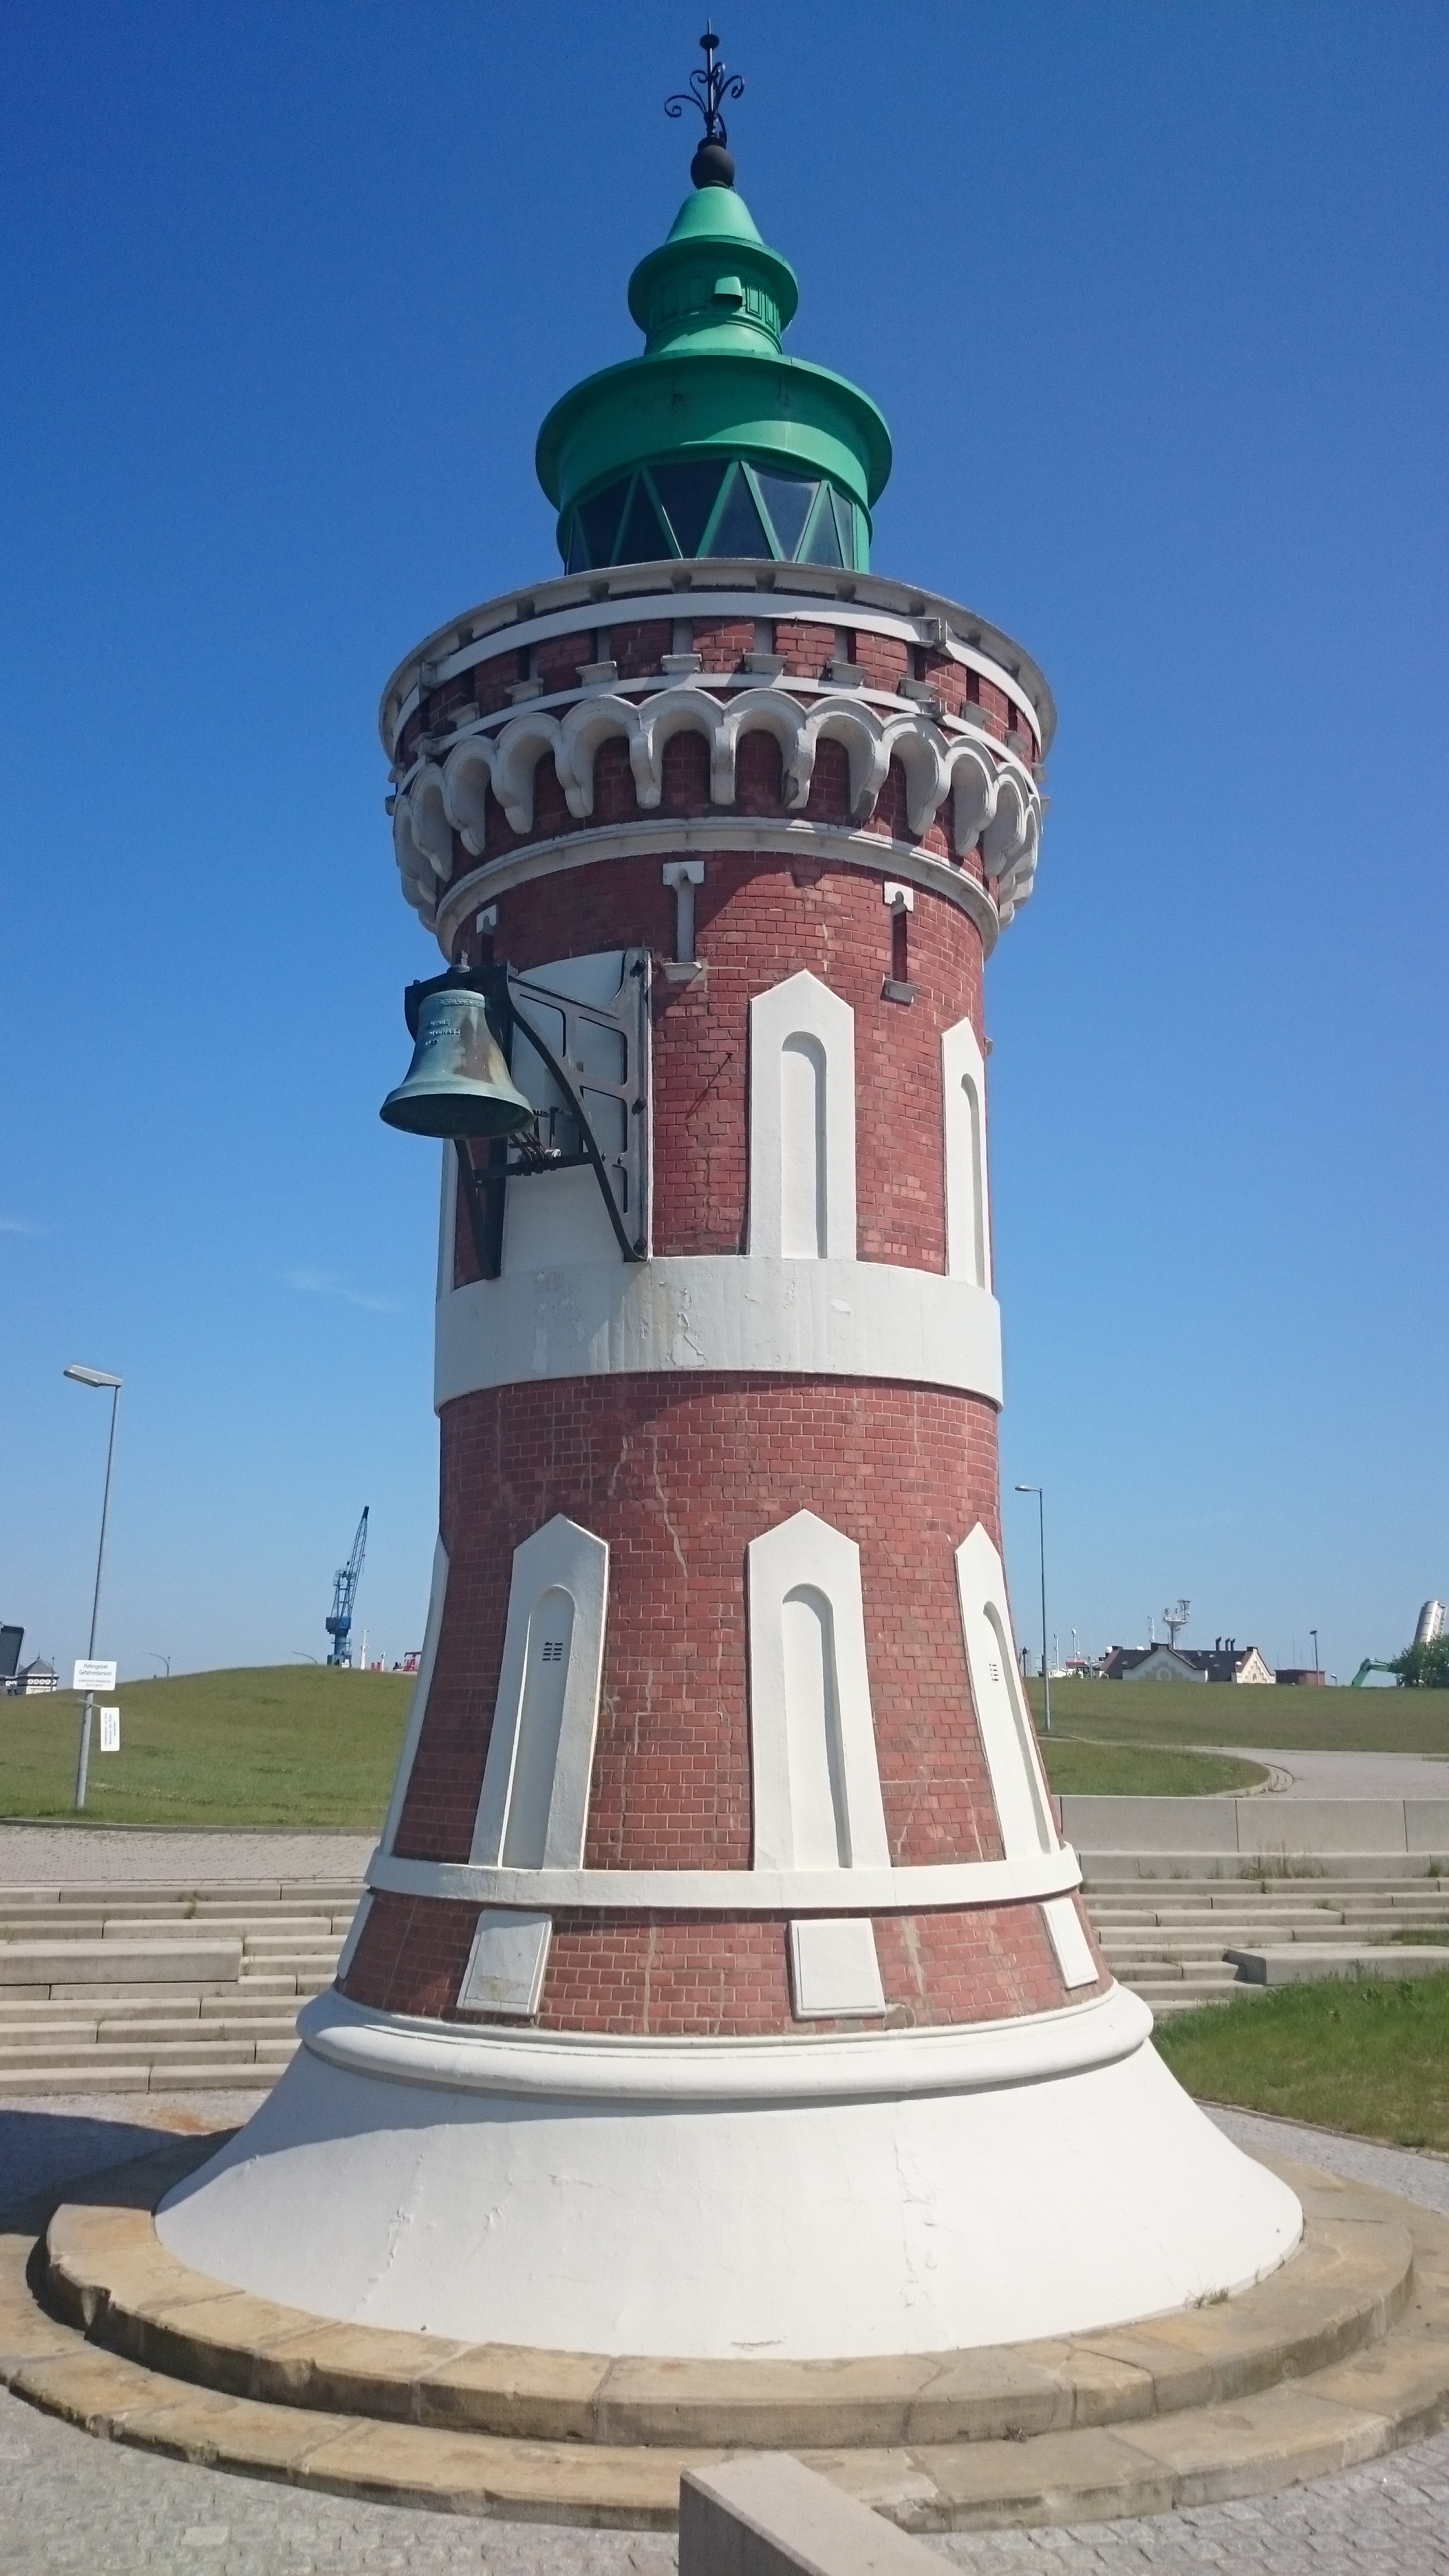
lighthouse, tower, landmark, control tower, bremerhaven, pingelturm